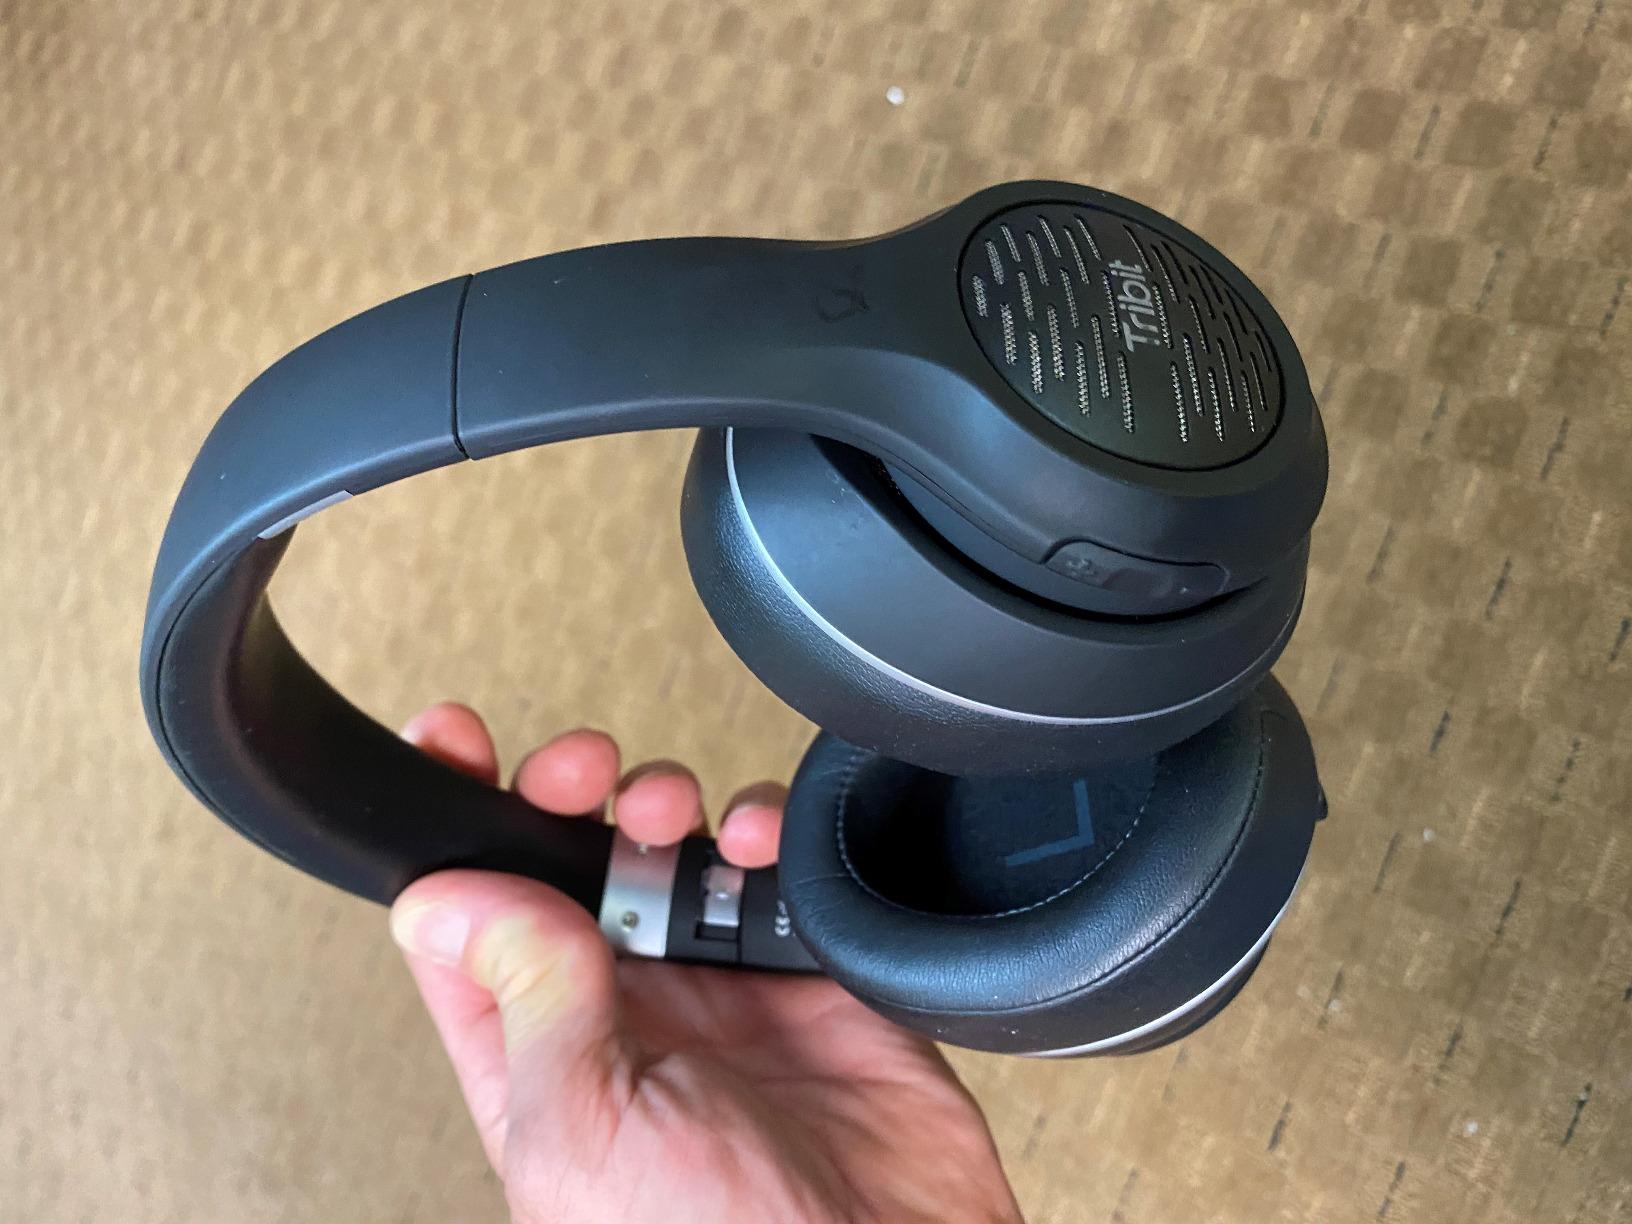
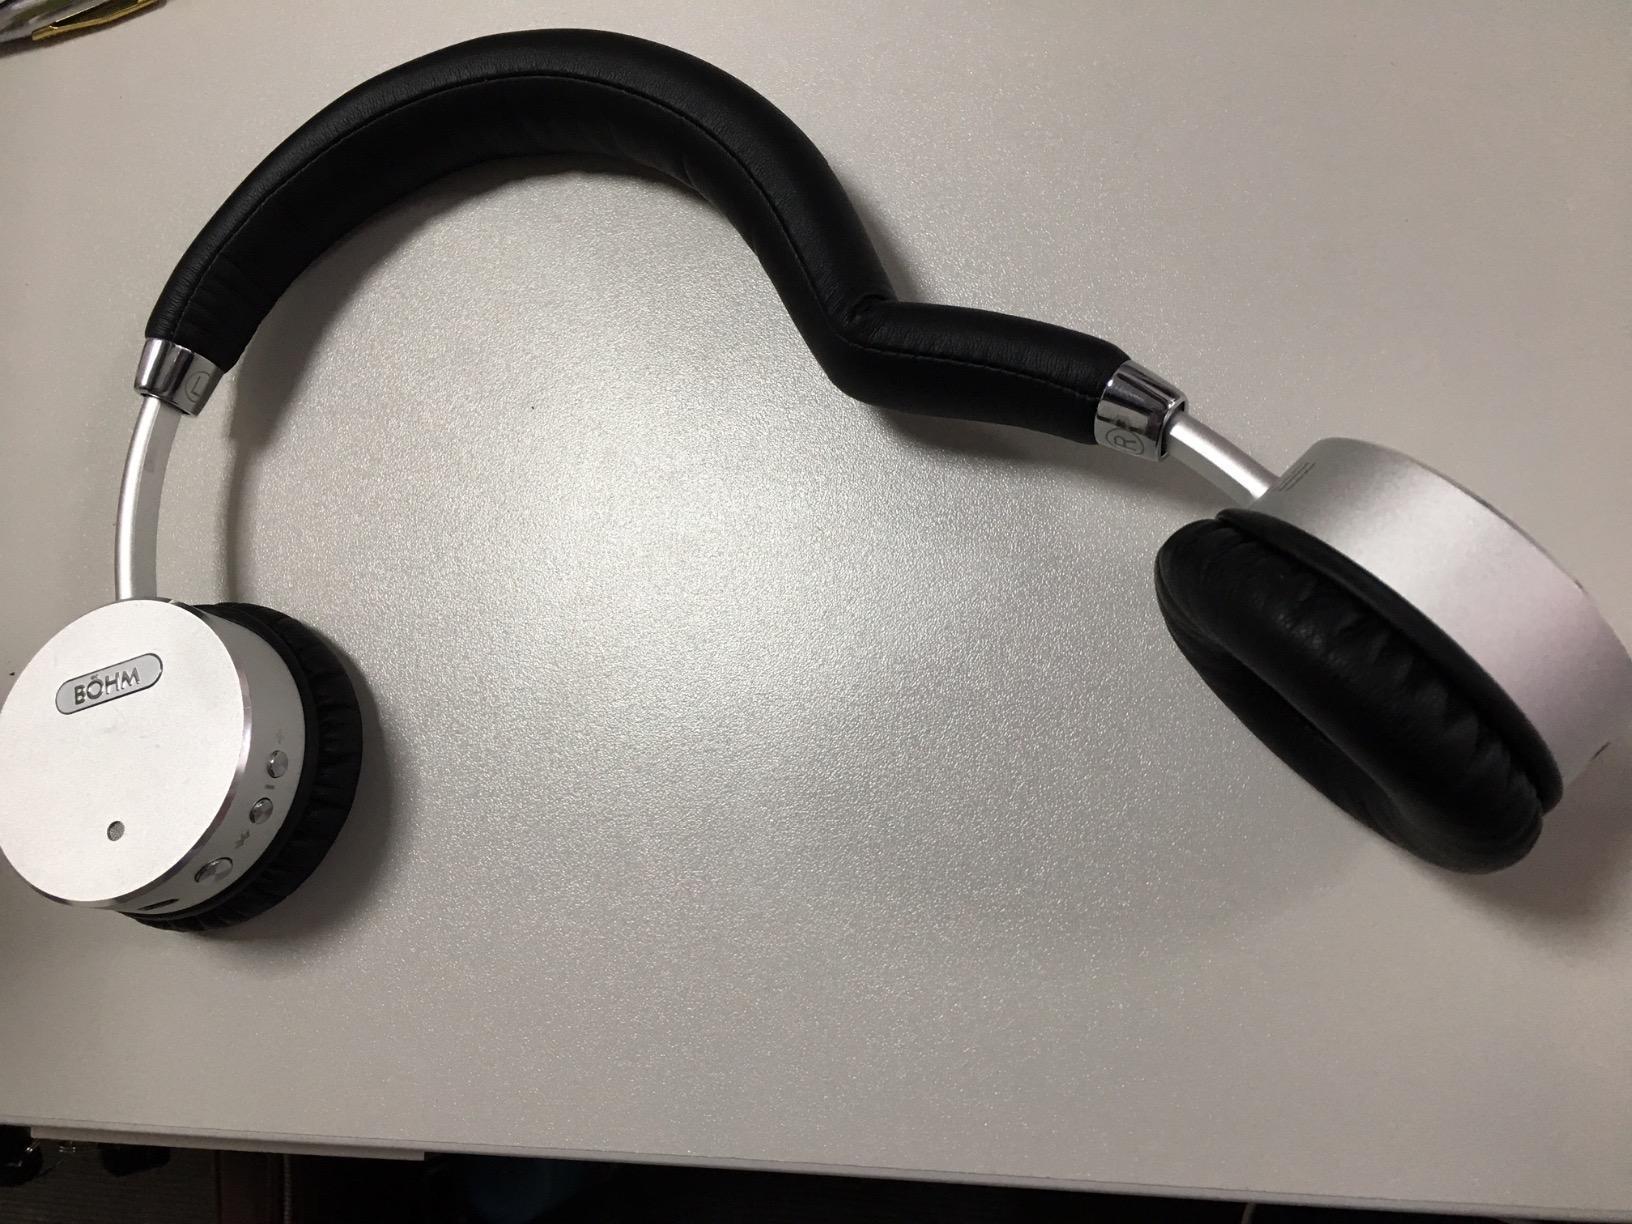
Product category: headphones
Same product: no